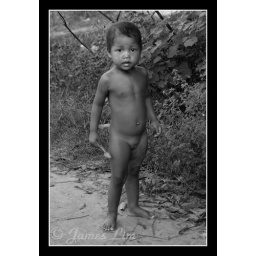
A very young... and Naked.... baby girl outside her house in the countryside.